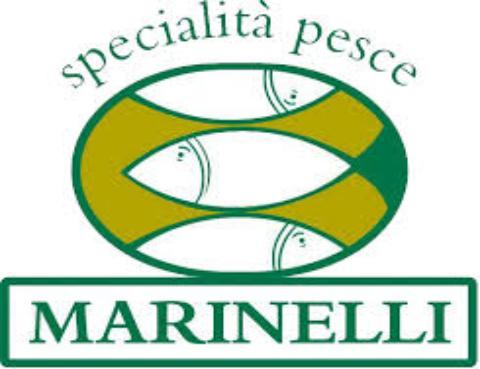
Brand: A. Marinelli
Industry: Food